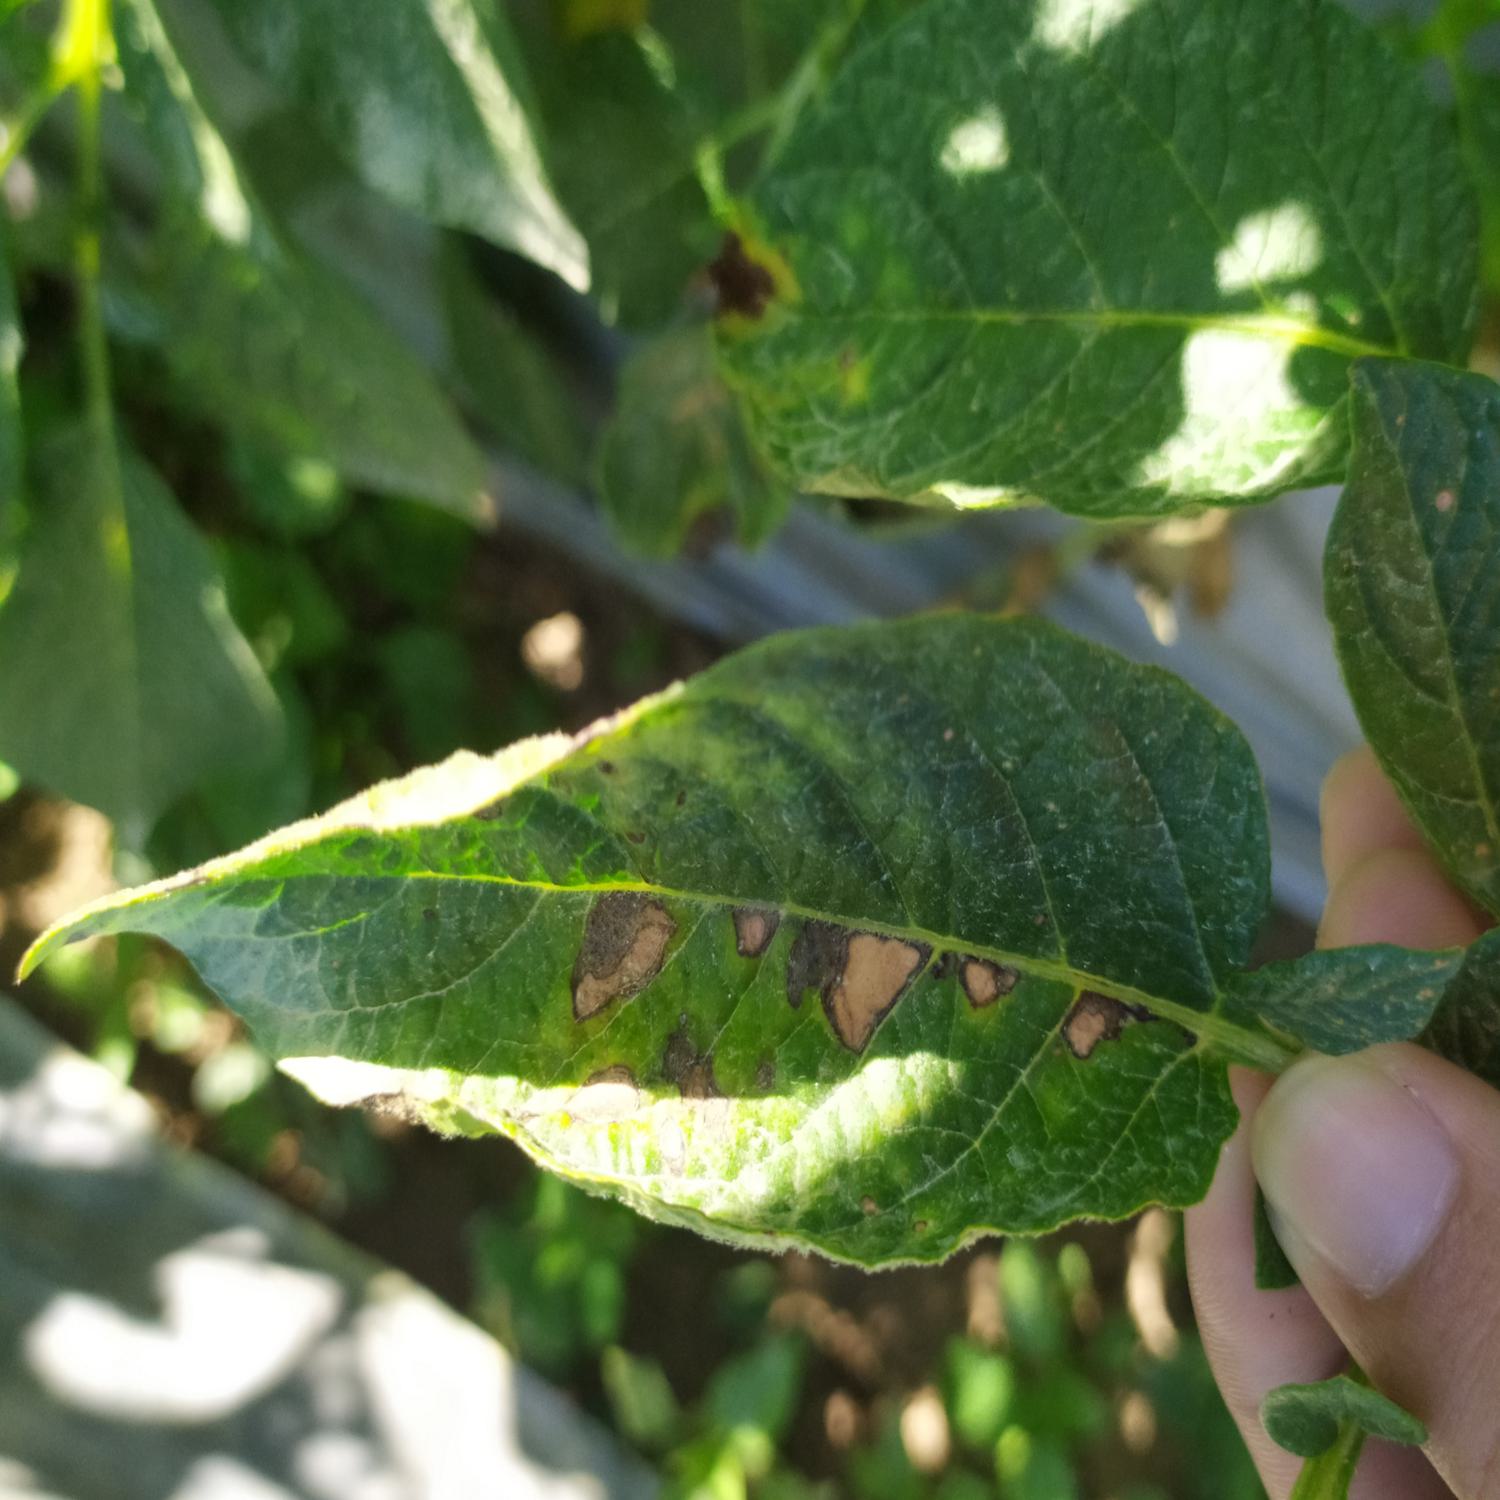
Label: Fungi